Timoconia

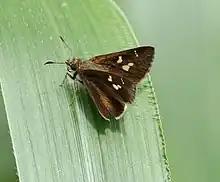
"Timoconia peron", Australia

Timoconia is a genus of shield-skippers in the butterfly family Hesperiidae. There are at least four described species in "Timoconia", found in Australia.